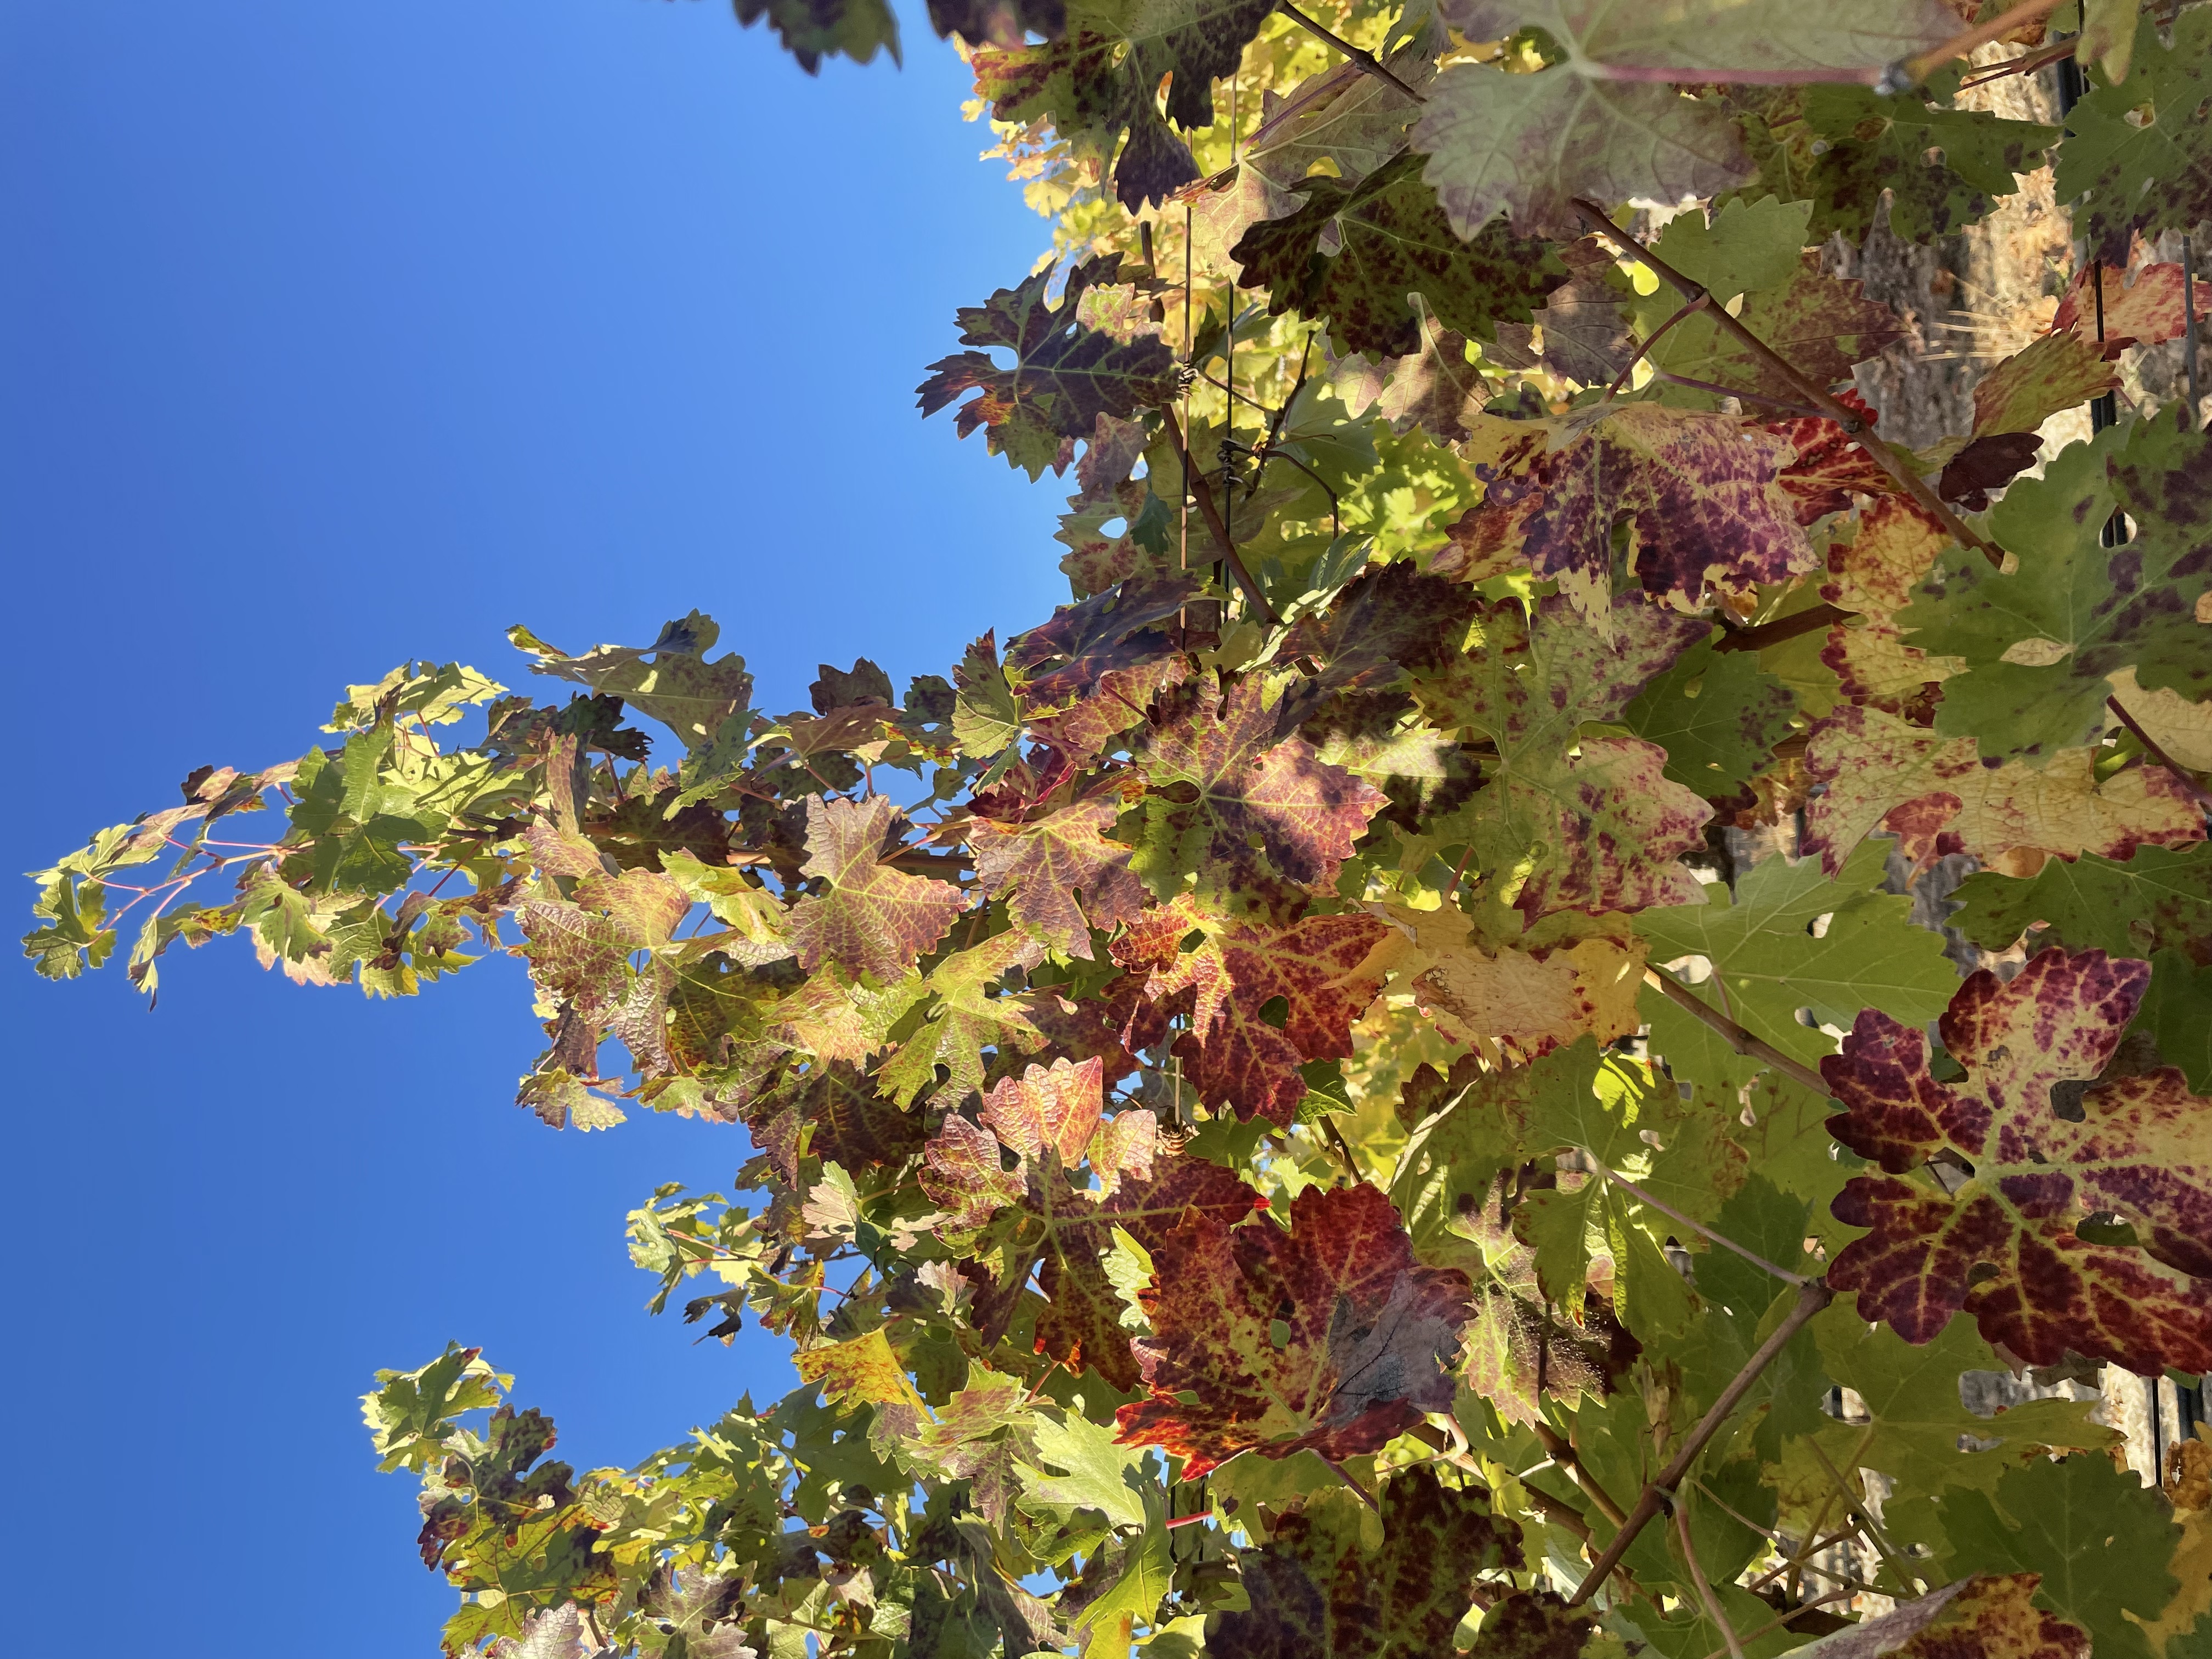
Label: Leafroll 3